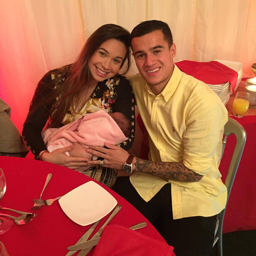
congratulations to people on the birth of their baby girl